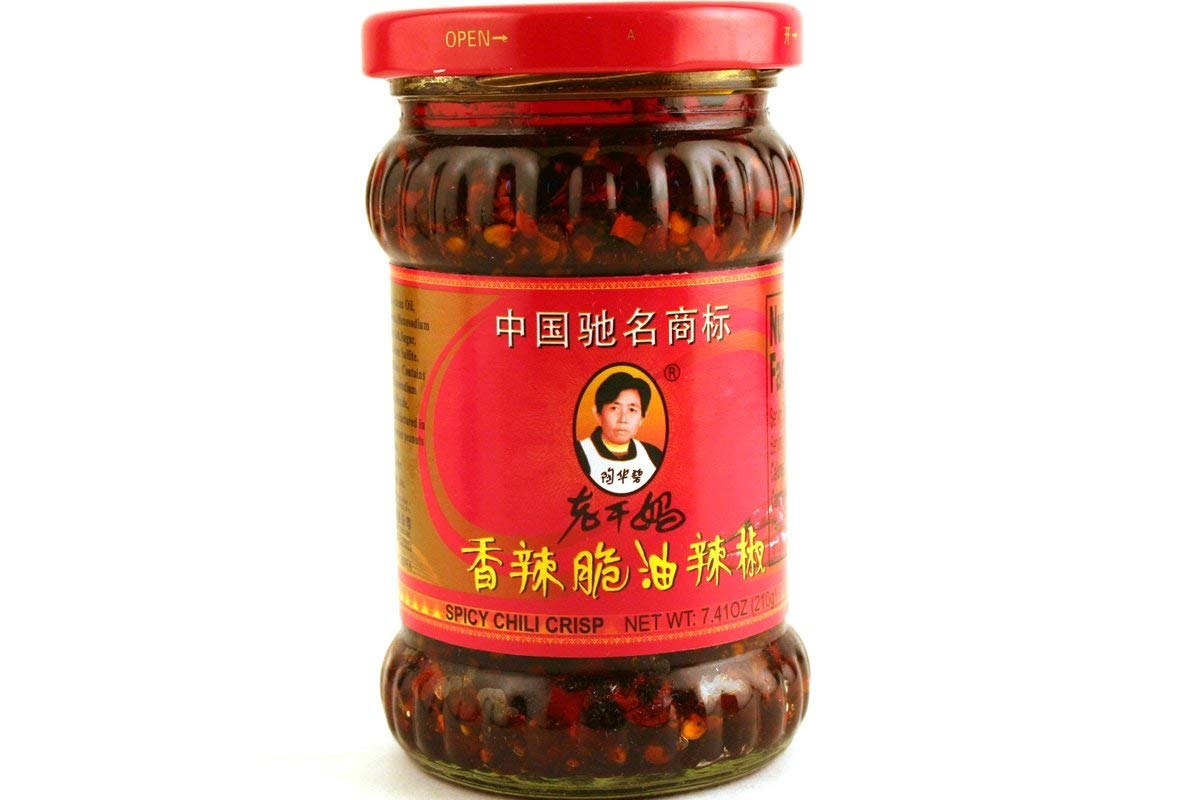
Item Name: Spicy Chili Crisp (Chili Oil Sauce) - 7.41oz (Pack of 6)
Value: 44.46
Unit: Ounce

Price: 21.5